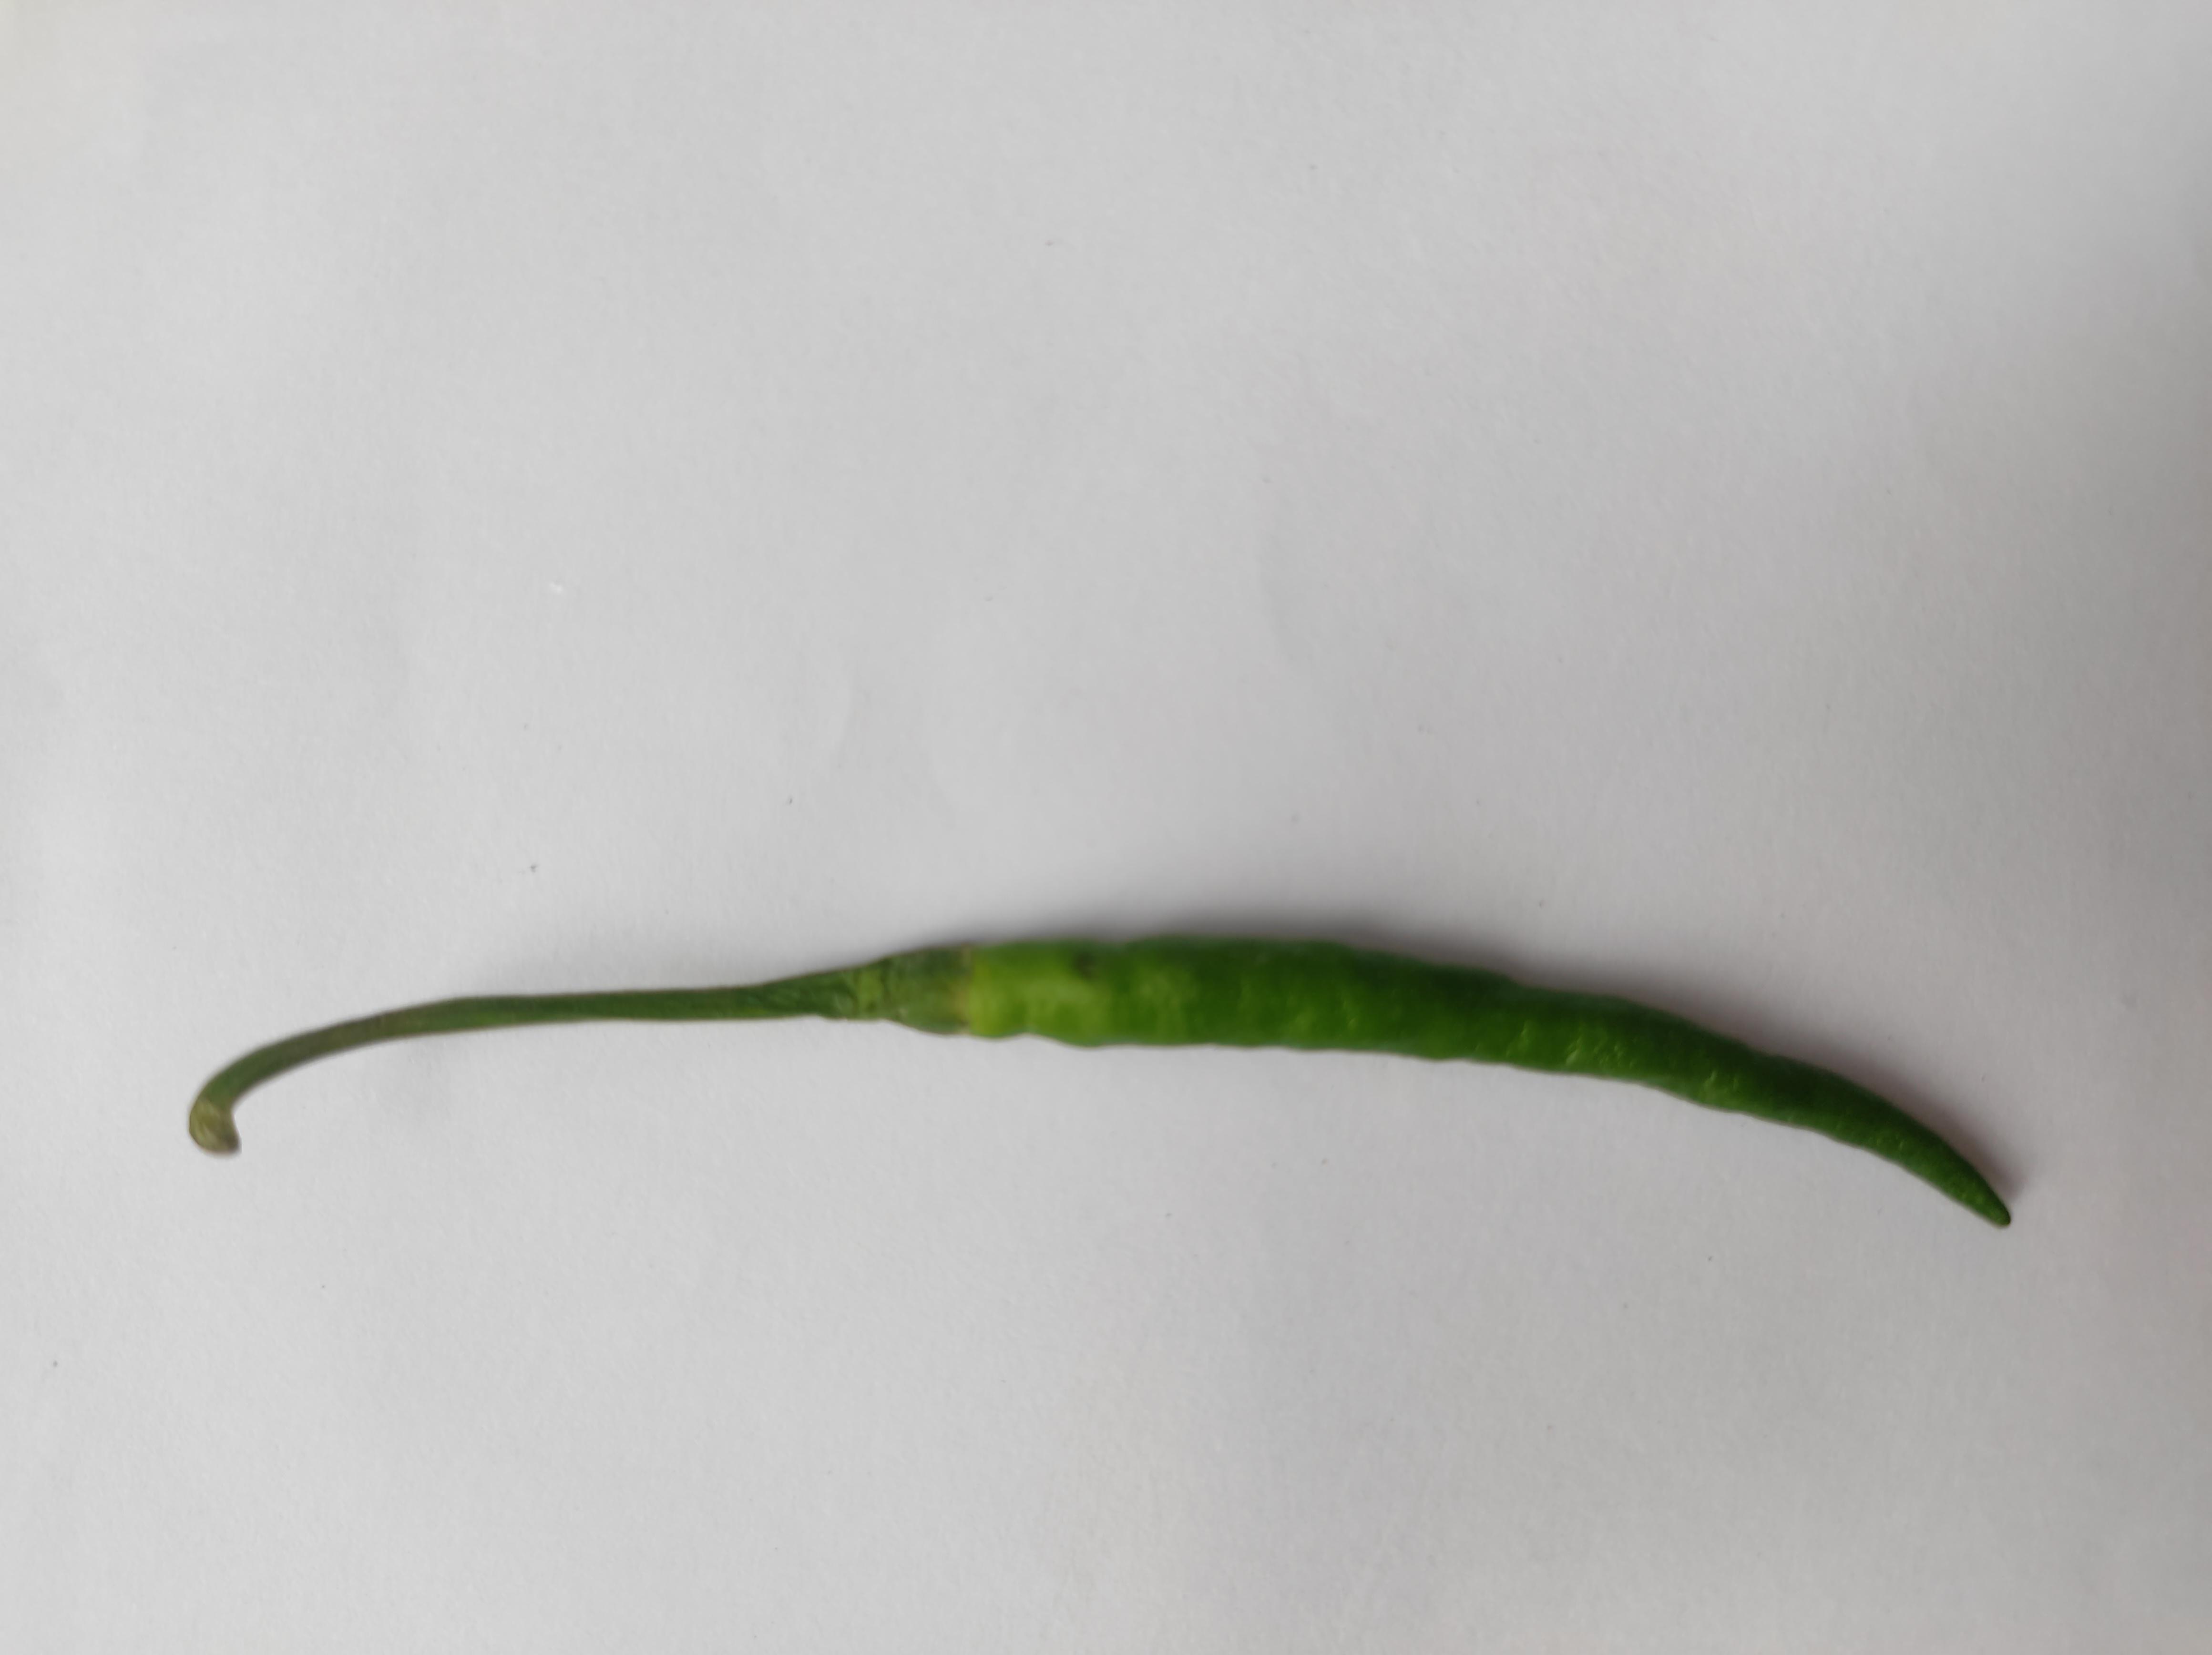
Label: Green Chili